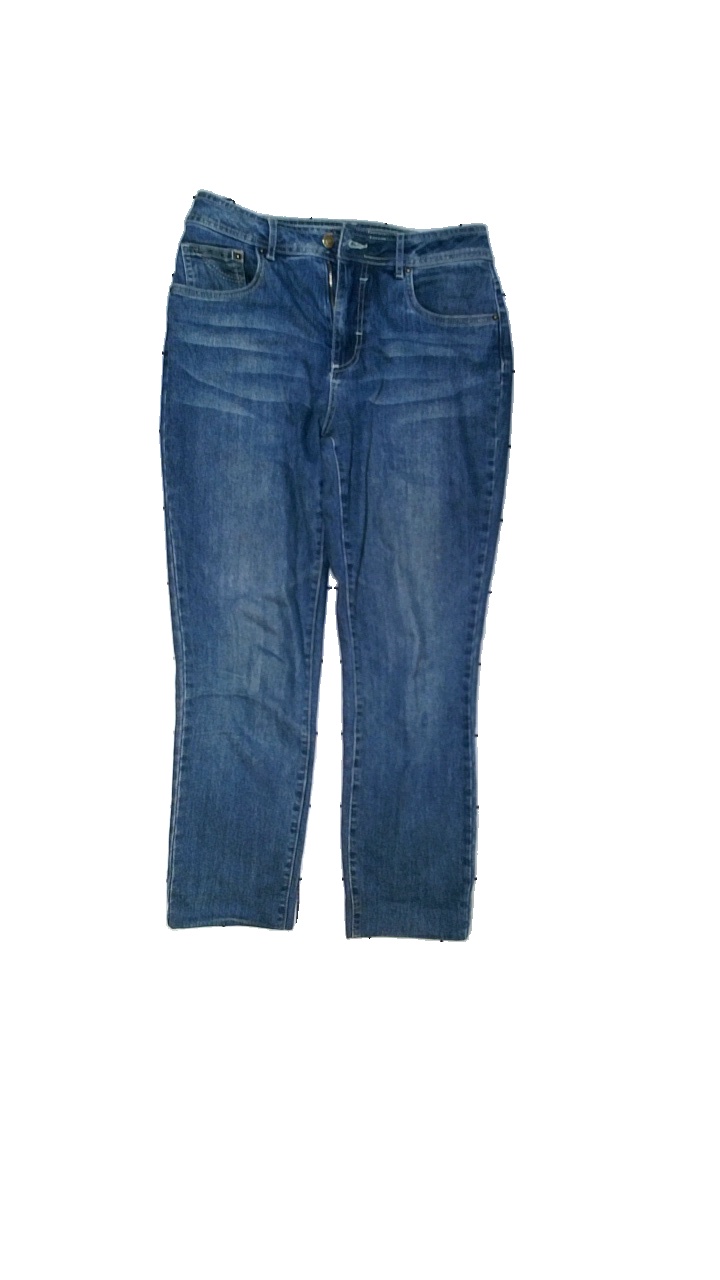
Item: Jeans (Men)
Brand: Style Mary (gekås)
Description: Jeans med broderi
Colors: Blue
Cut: Tight
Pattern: Embroidered
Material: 100% bomull
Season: All
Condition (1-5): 3
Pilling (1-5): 3
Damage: smutsigt
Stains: Major
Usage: Recycle
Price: <50